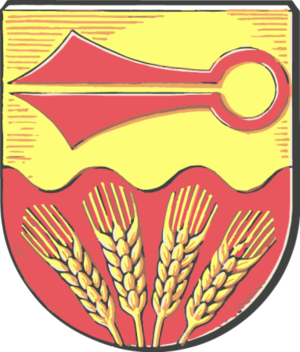
Oberlangen est une municipalité allemande du land de Basse-Saxe et l'arrondissement du Pays de l'Ems. En 2014, elle comptait 951 hab.